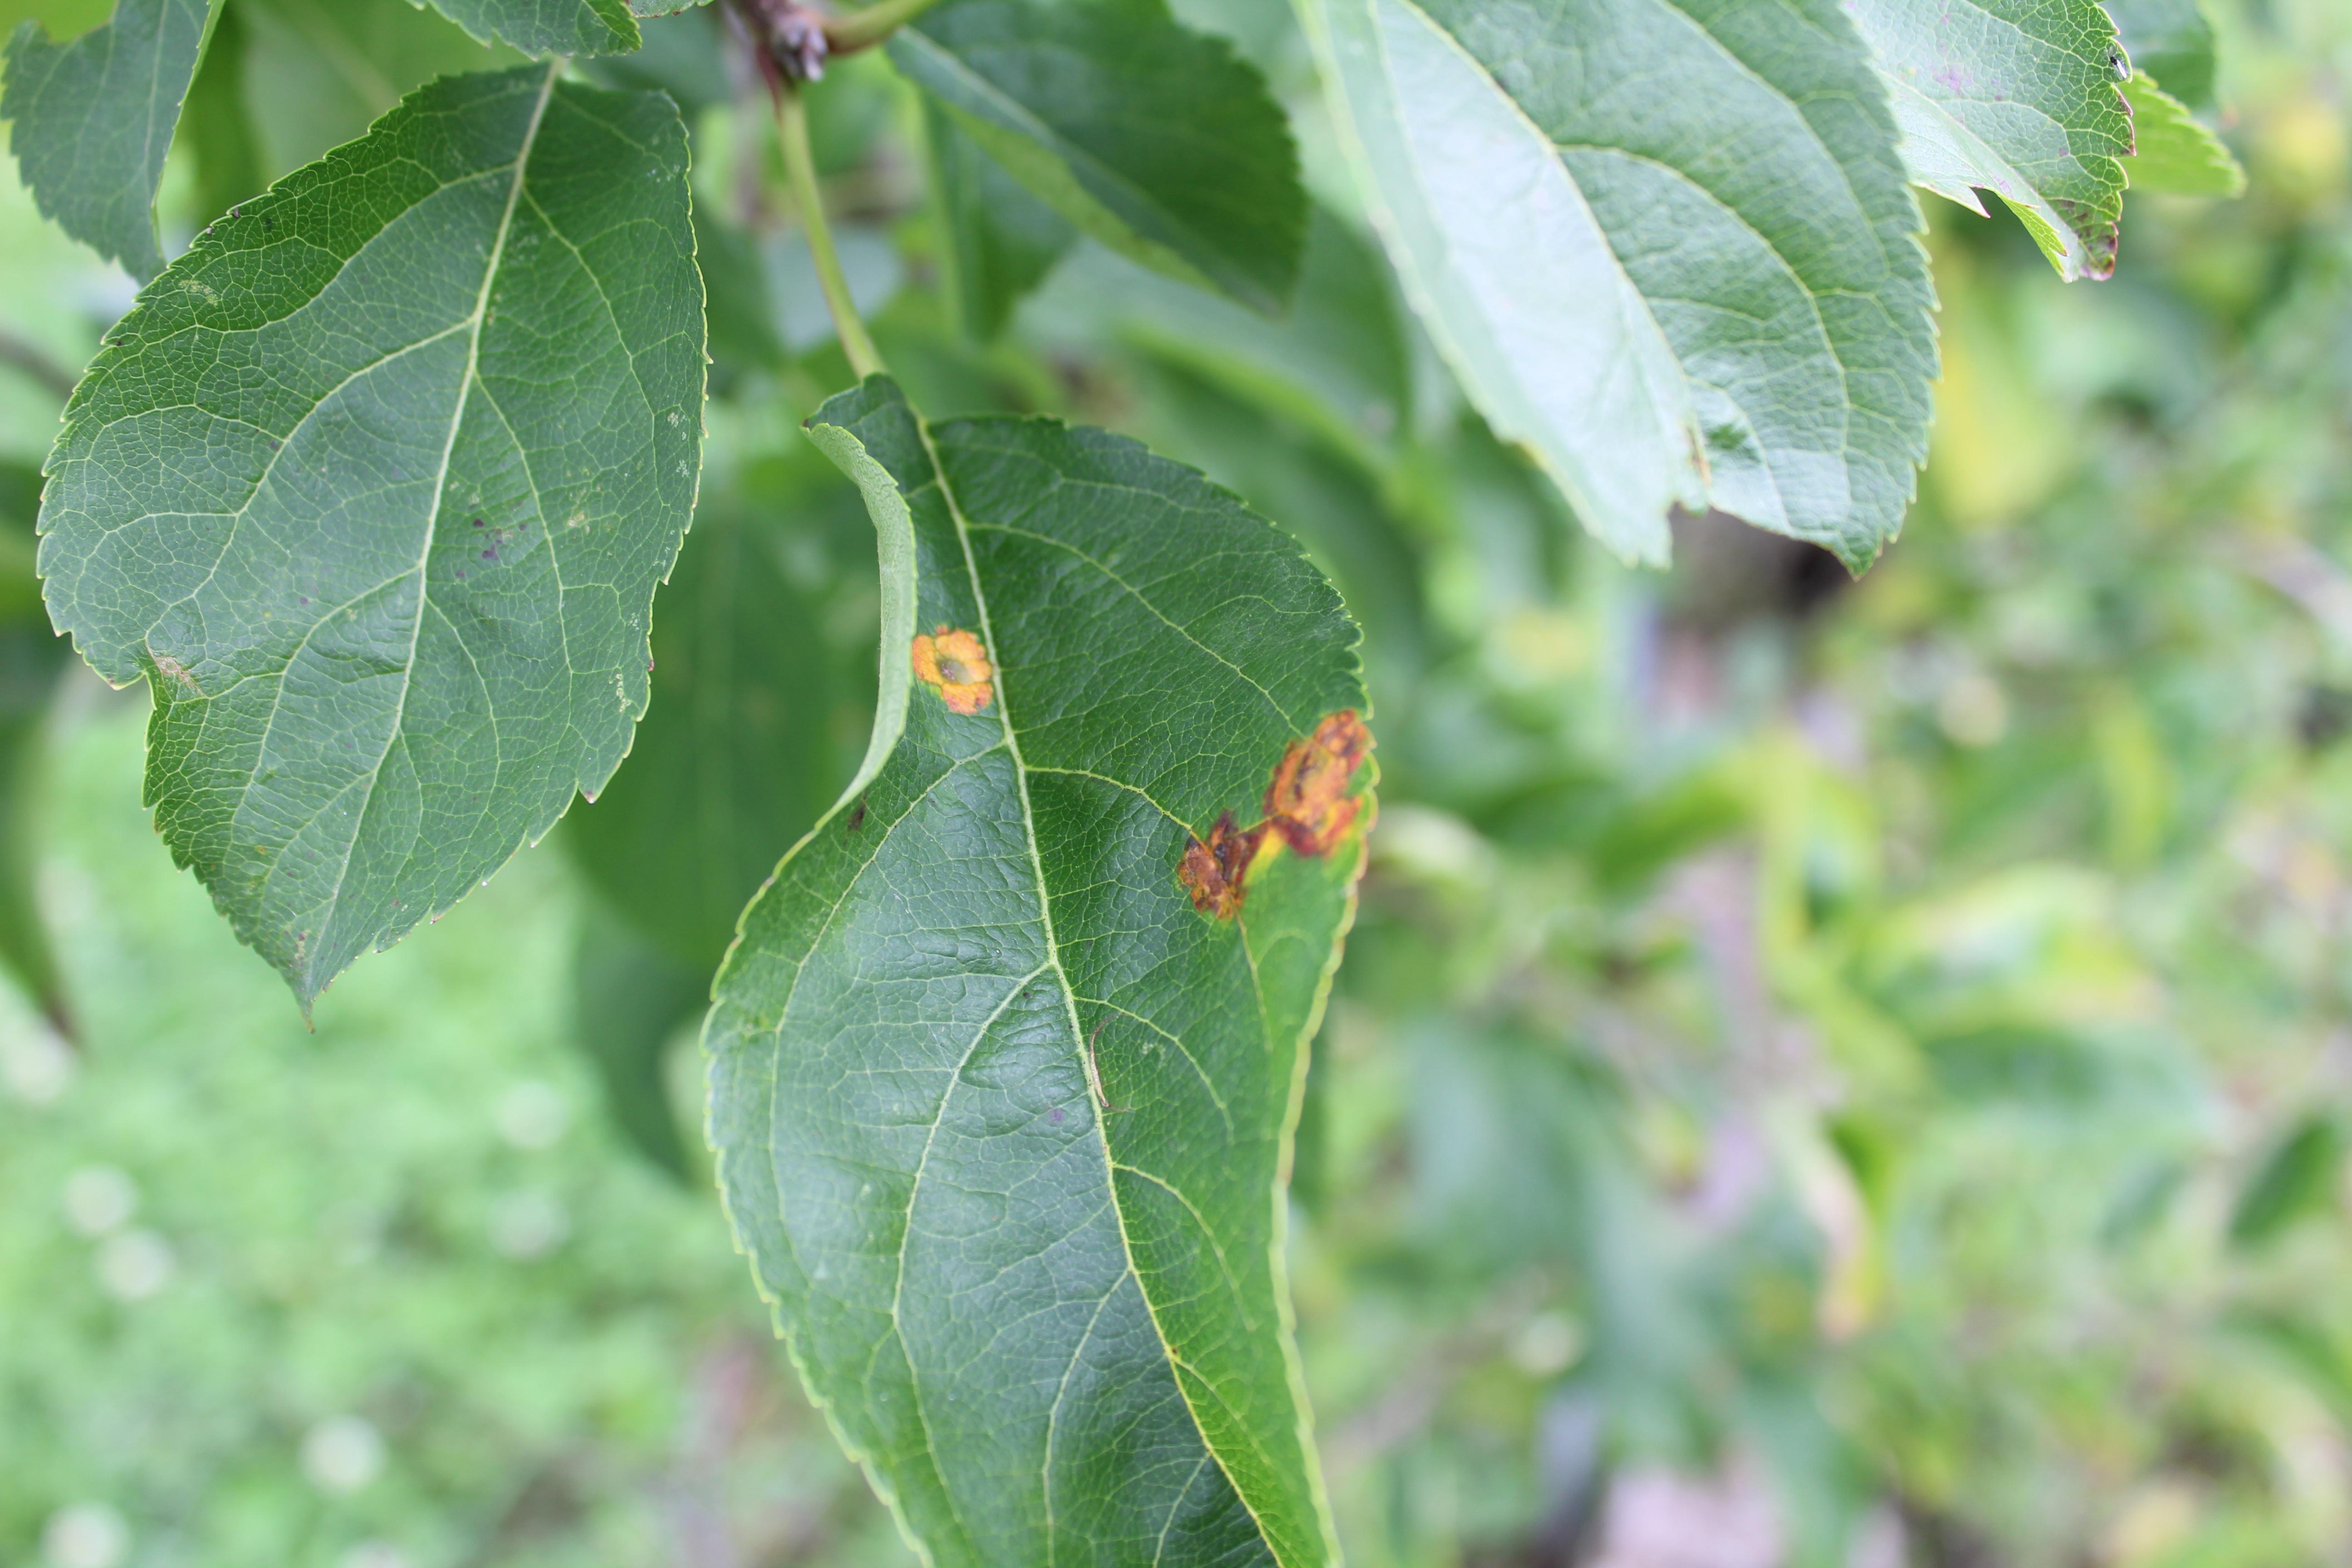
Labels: rust